Quezon City

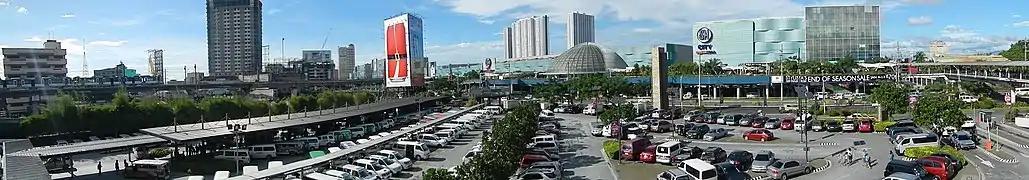
2013 panorama of North EDSA, featuring SM North EDSA.

The geography of Quezon City is characterized by undulating terrain. The city is within the catchment area of five river systems – Marikina, Pasig, San Juan, Tullahan and Meycauayan – along with their creeks and tributaries with a total length of almost . The city has an area of , according to the 1995 GIS graphical plot, making it the largest Local Government Unit (LGU) in Metro Manila in terms of land area. Since its creation in 1939, the city's boundary were revised four times; the final revision was made thru Republic Act No. 1575, which placed the city's territory at . Meanwhile, the Philippine Statistics Authority placed the city's land area at , based on data provided by the Land Management Bureau. According to the Philippine Institute of Volcanology and Seismology and Geoscience Australia on their study earthquake impact and risk assessment on the Greater Metropolitan Manila Area, the total area of Quezon City is at .